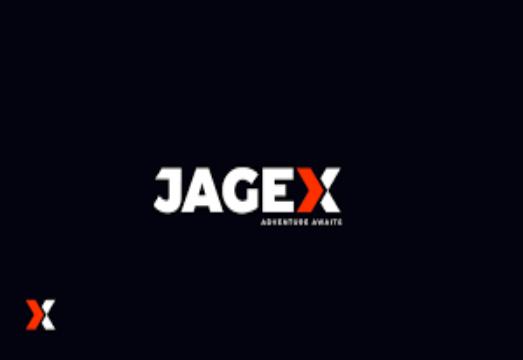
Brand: jagex
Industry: Electronic